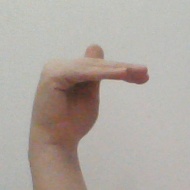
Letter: khaa